Wenceslaus III of Bohemia

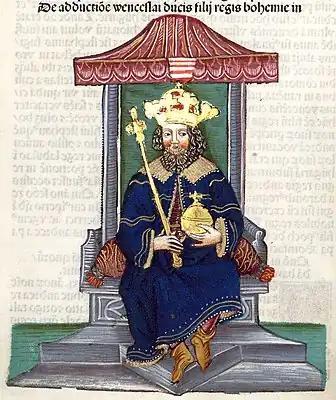
Wenceslaus, King of Hungary as depicted in the "Chronica Hungarorum"

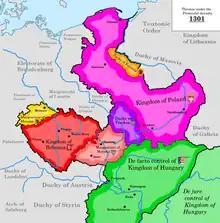
Přemyslid claims and territory in 1301

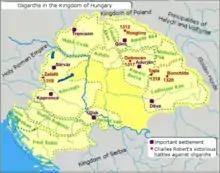
The provinces ruled by the "oligarchs" (powerful lords) in the early 14th century

Andrew III of Hungary died on 14 January 1301, leaving no male heirs. The late king's rival, Charles of Anjou, who was Béla IV of Hungary's great-great-grandson, had regarded himself as the lawful king of Hungary for years. On hearing Andrew III's death, Charles of Anjou hurried to Esztergom where Gregory Bicskei, Archbishop-elect of Esztergom, crowned him king. Being Pope Boniface VIII's candidate for the Hungarian throne, Charles had always been unpopular, because the Hungarian lords feared that they would "lose their freedom by accepting a king appointed by the Church", according to the "Illuminated Chronicle". Charles's coronation was not performed with the Holy Crown of Hungary in Székesfehérvár, as it was required by customary law, but with a provisional crown in Esztergom. Accordingly, the Diet of Hungary declared Charles's coronation invalid on 13 May 1301.